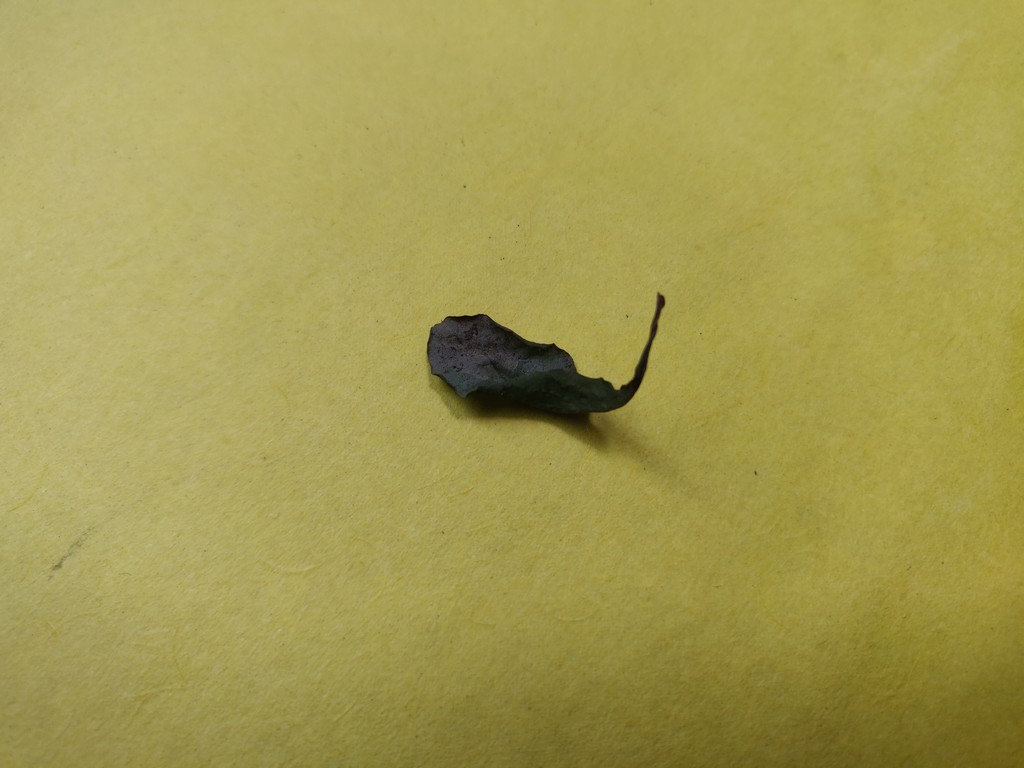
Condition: Dried
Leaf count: single
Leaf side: unknown